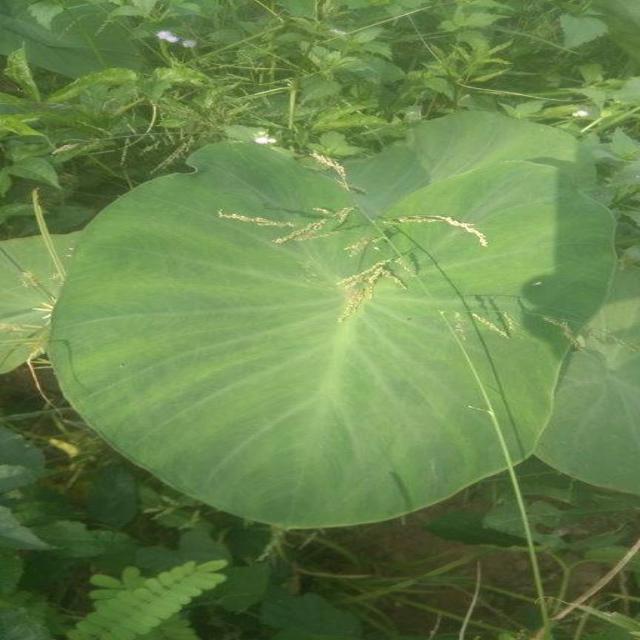
Label: Healthy